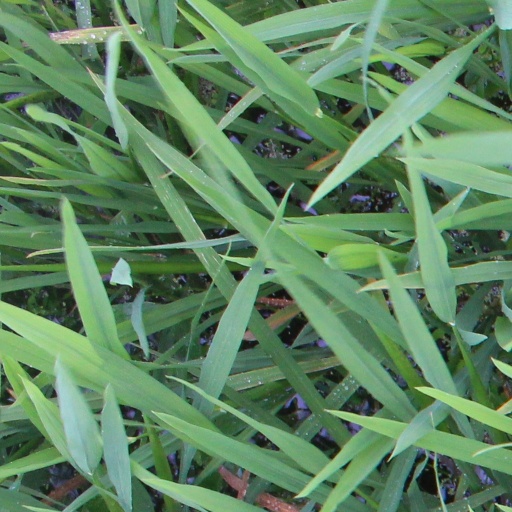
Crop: rice